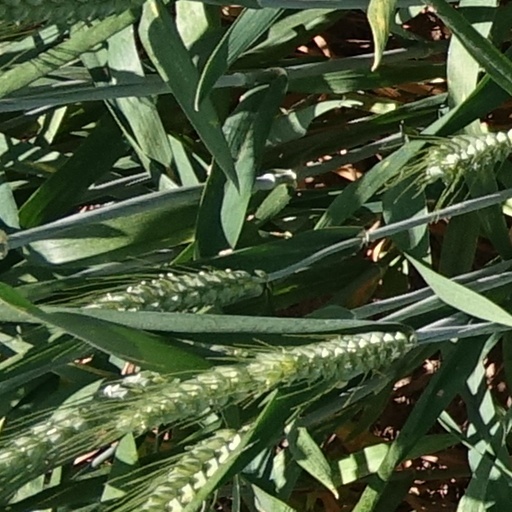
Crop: wheat